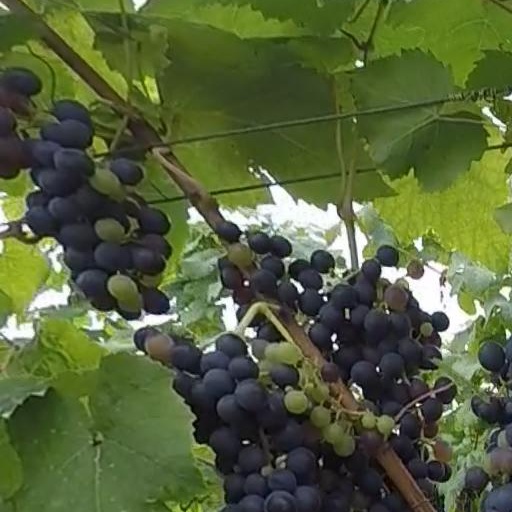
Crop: grape